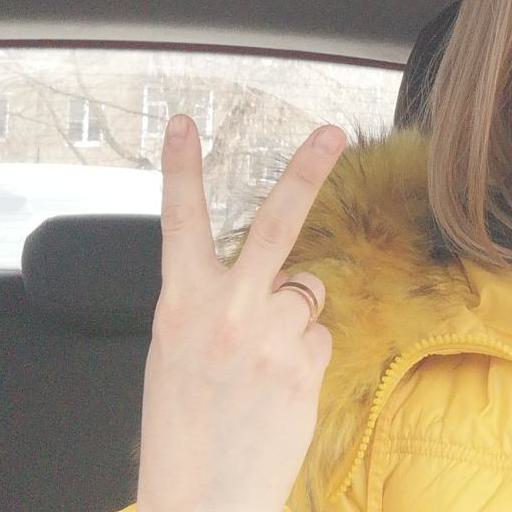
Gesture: peace_inverted